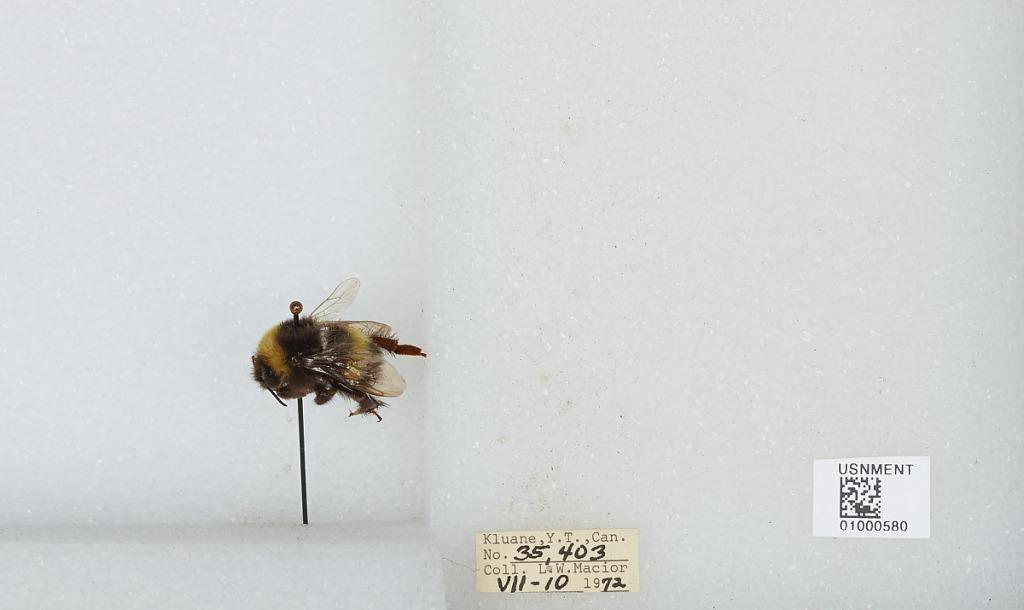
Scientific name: Bombus (Bombus) lucorum (Linnaeus)
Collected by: L. Macior
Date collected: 1972-7-10
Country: Canada
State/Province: Yukon Territory
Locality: Kluane
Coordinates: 60.75, -139.5